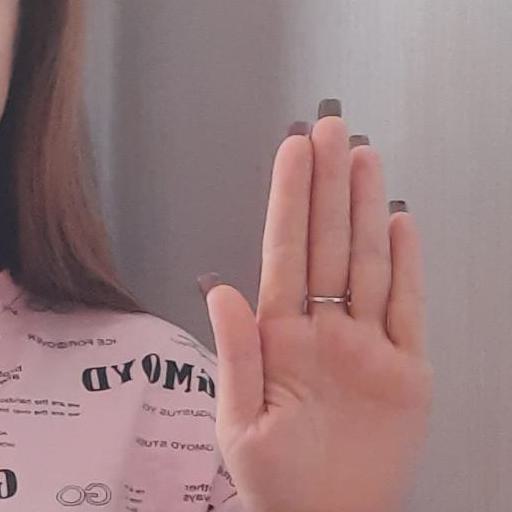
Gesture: stop